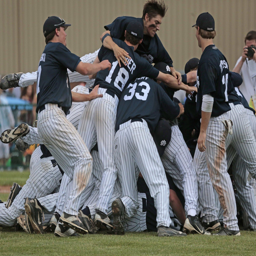
players celebrate their win over school during the quarterfinals .